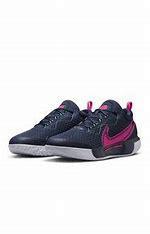
Brand: Nike
Model: Court Zoom Pro